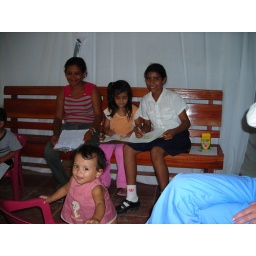
Saudi, in the middle, is drawing me a picture of a house with red trees.